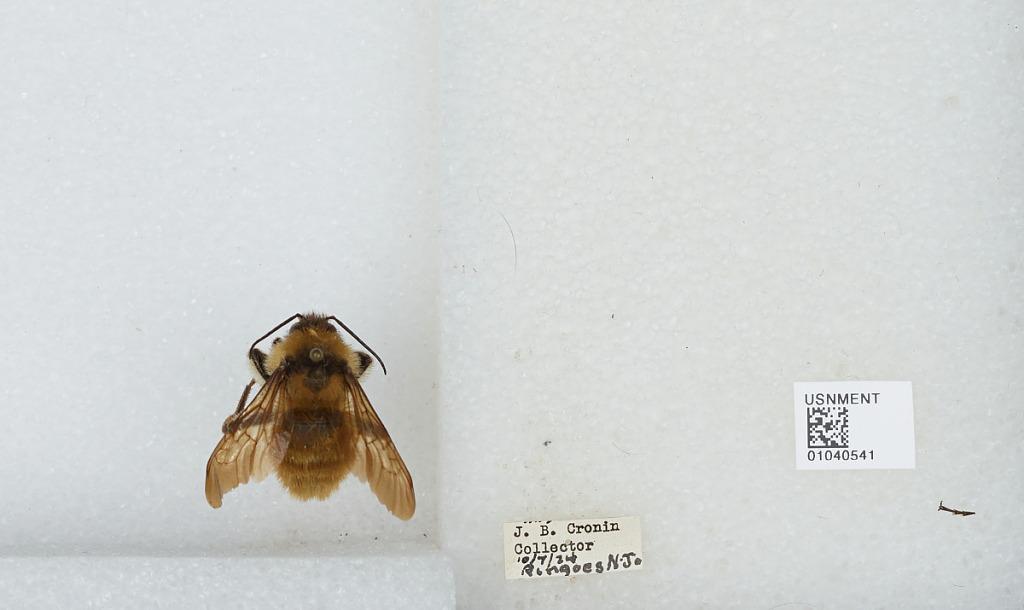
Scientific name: Bombus (Fervidobombus) pensylvanicus pensylvanicus (De Geer)
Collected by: J. Cronin
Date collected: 1934-10-10
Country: United States
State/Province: New Jersey
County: Hunterdon
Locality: Ringoes
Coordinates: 40.4289, -74.8678